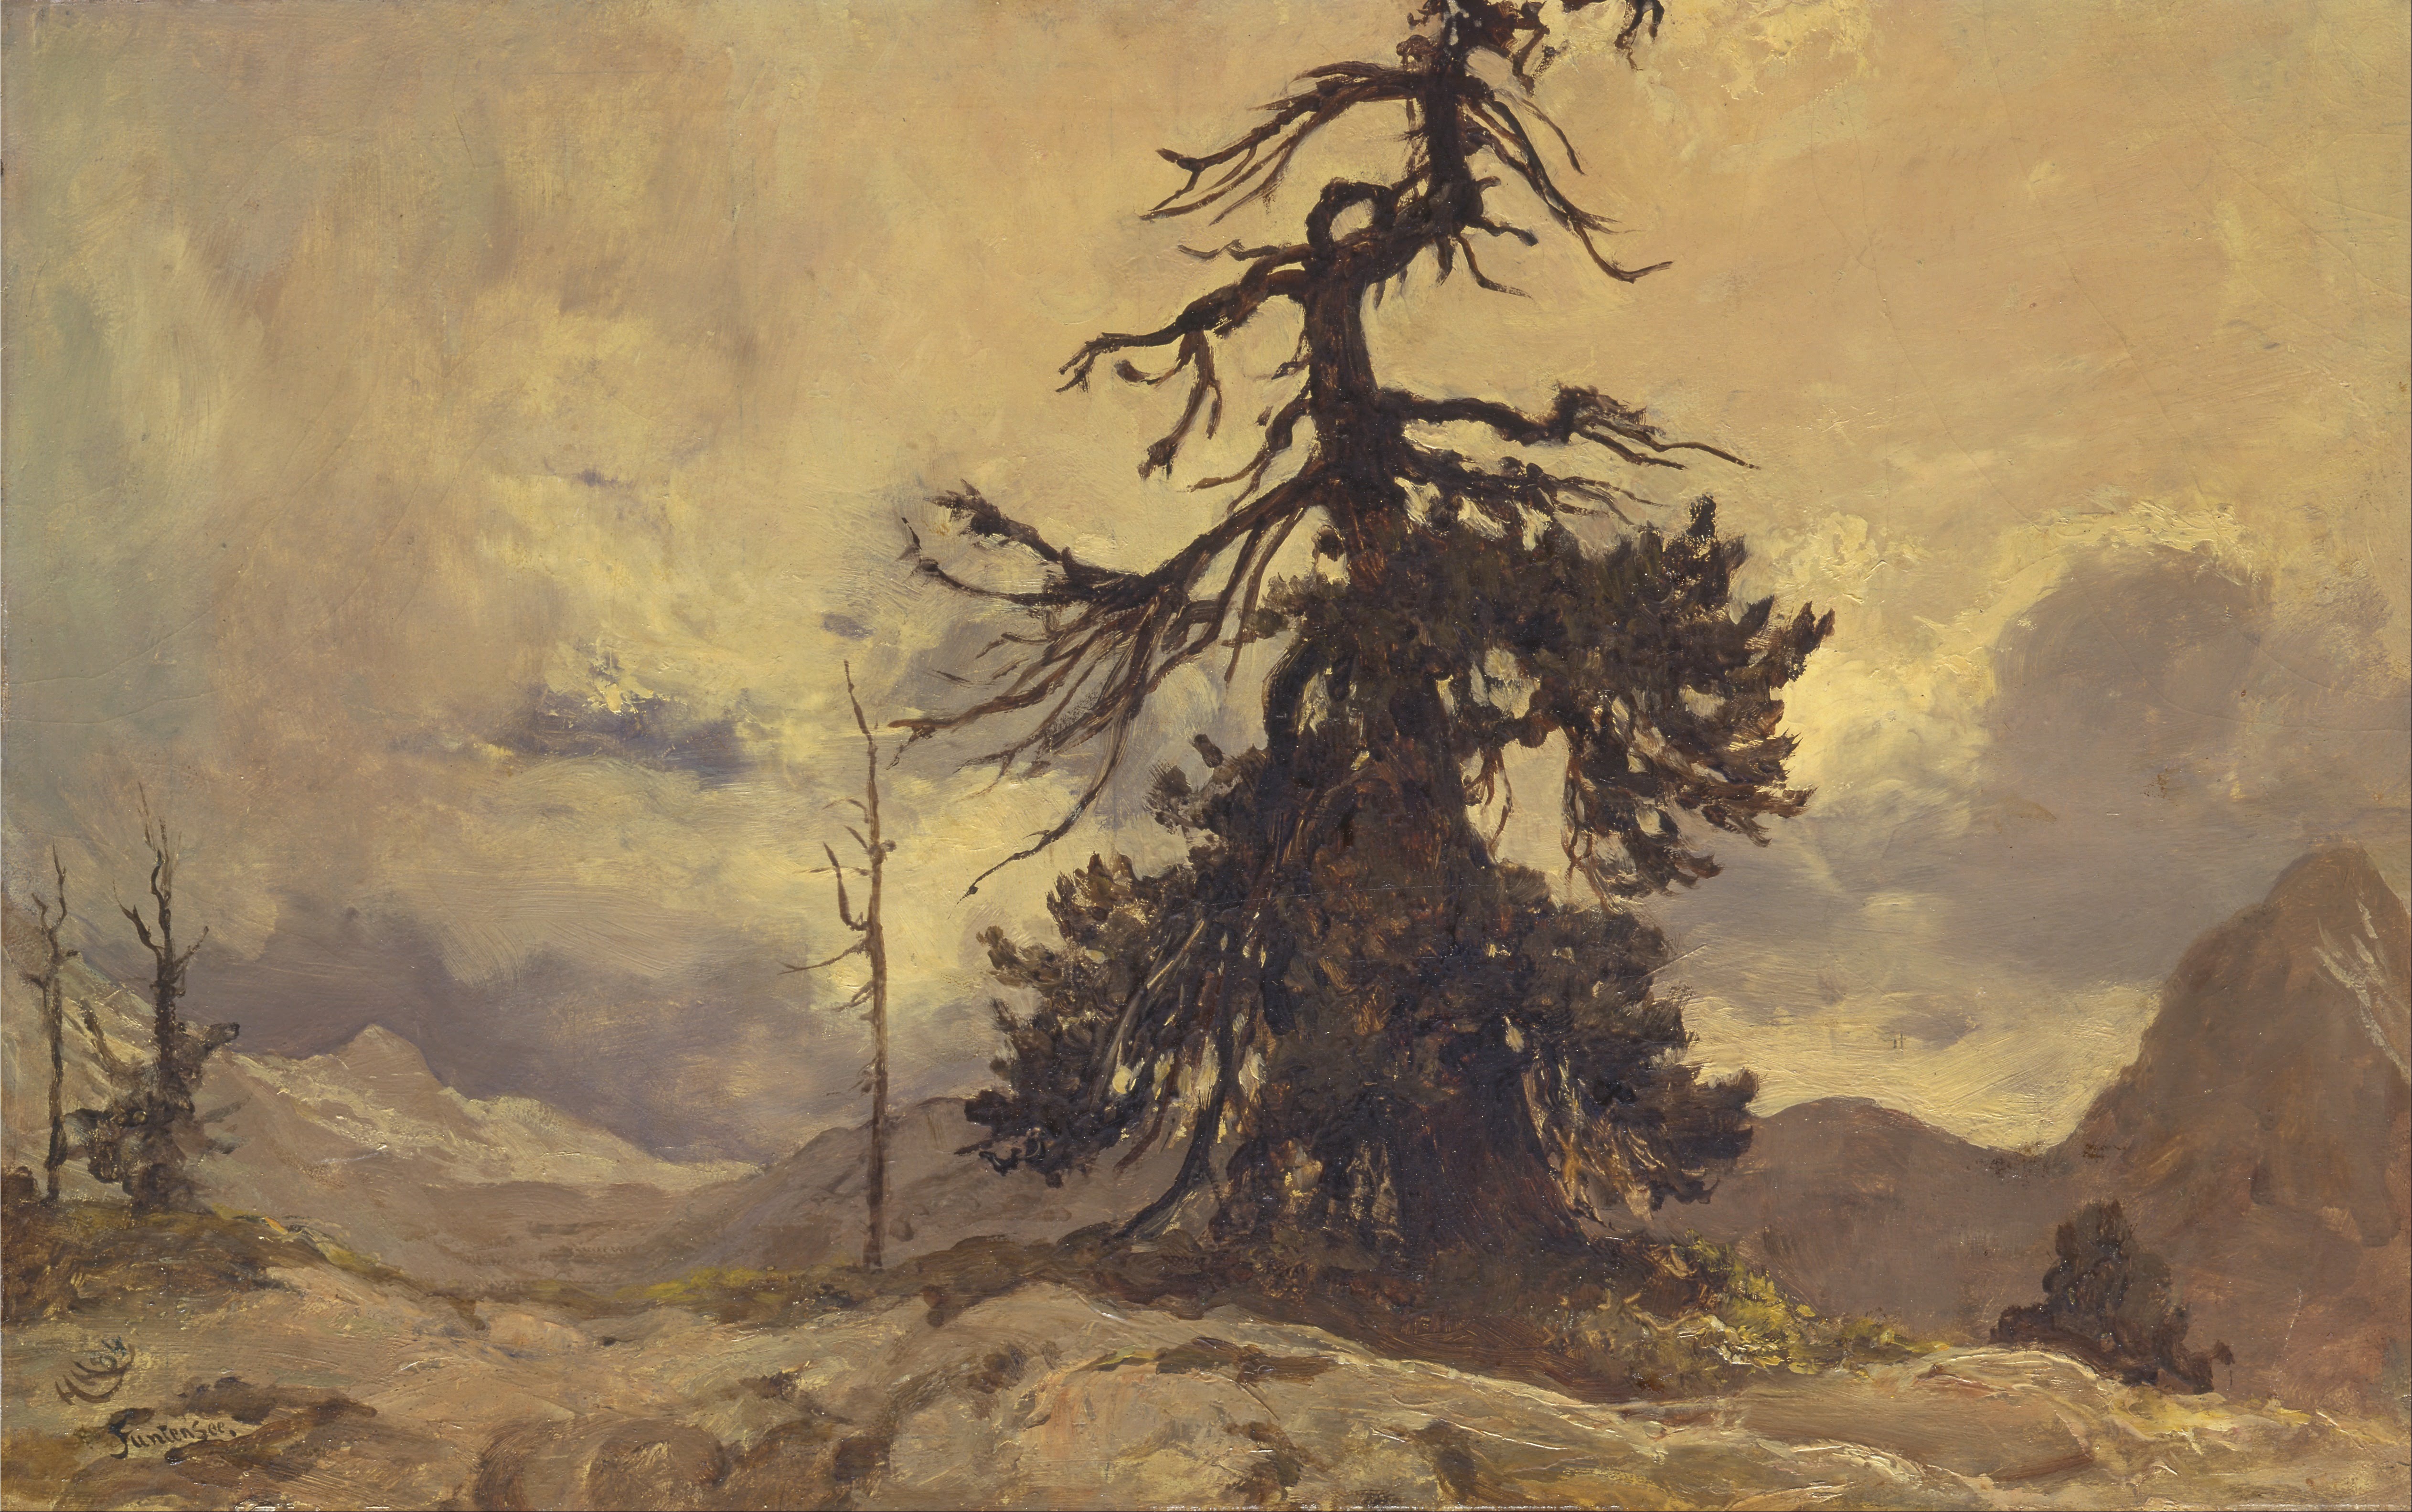
landscape, tree, nature, wilderness, branch, sky, artistic, rocky, savanna, painting, rocks, outside, clouds, sketch, drawing, mountains, oil on canvas, atmospheric phenomenon, woody plant, hubert von herkomer